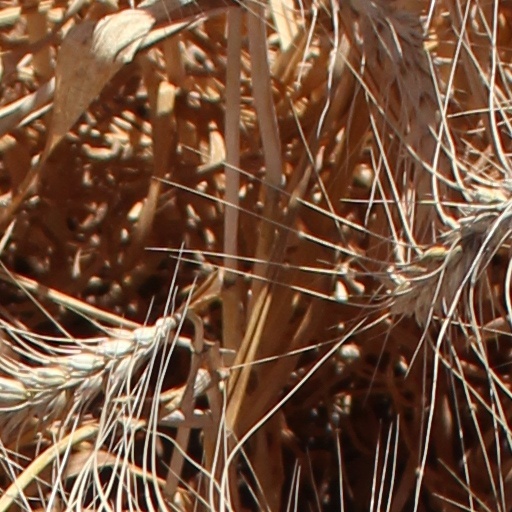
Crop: wheat